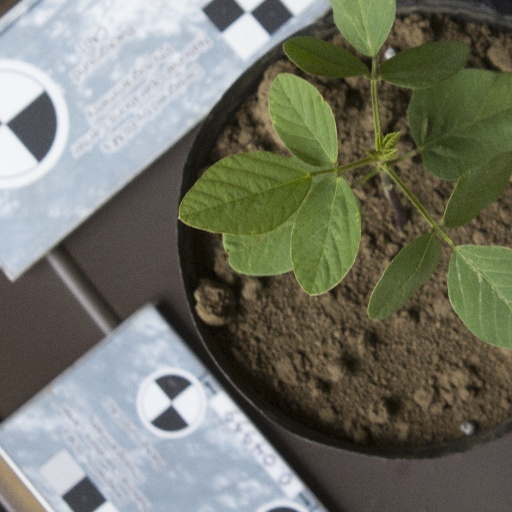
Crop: soybean